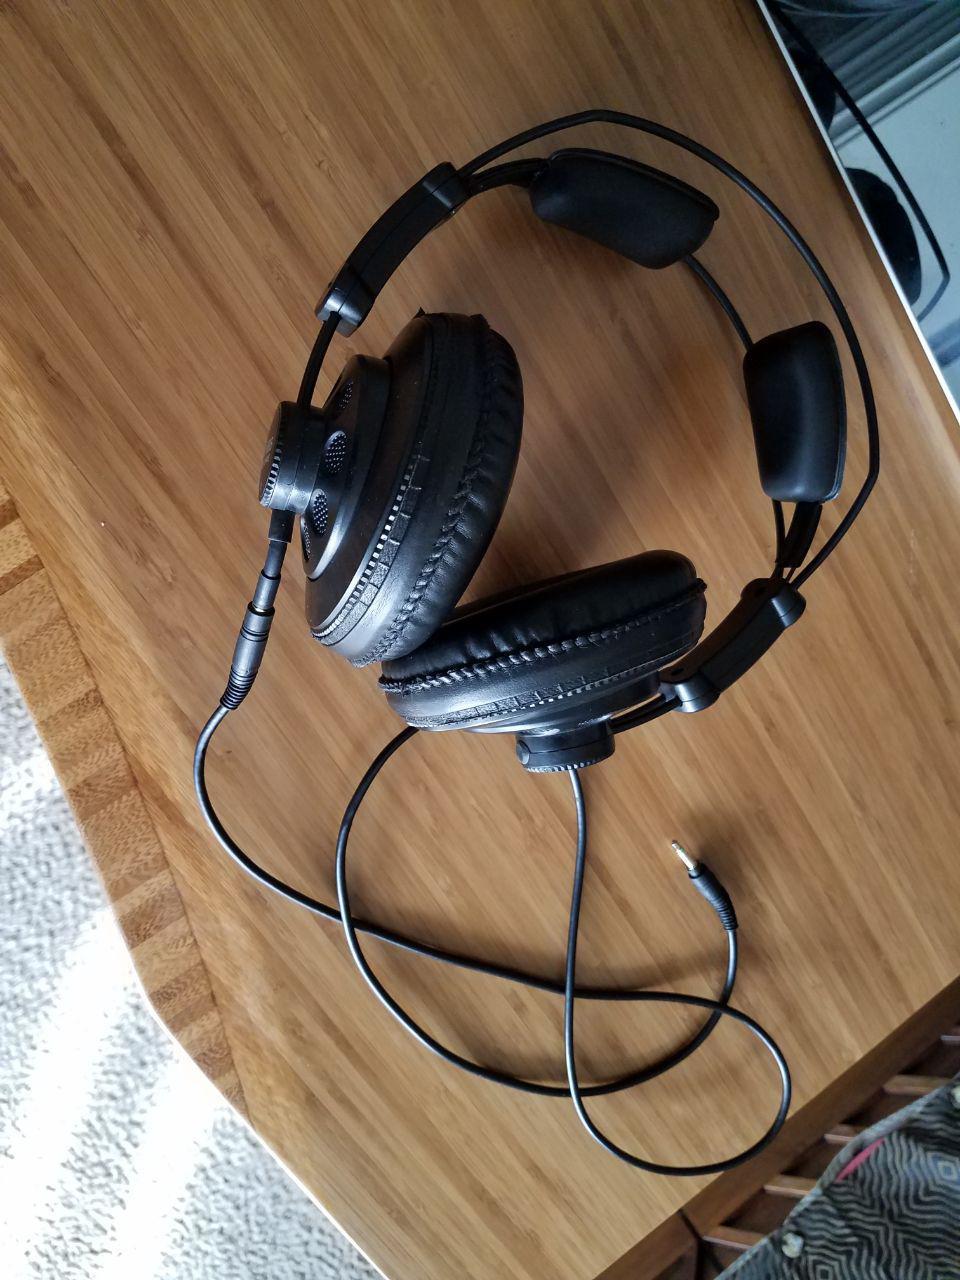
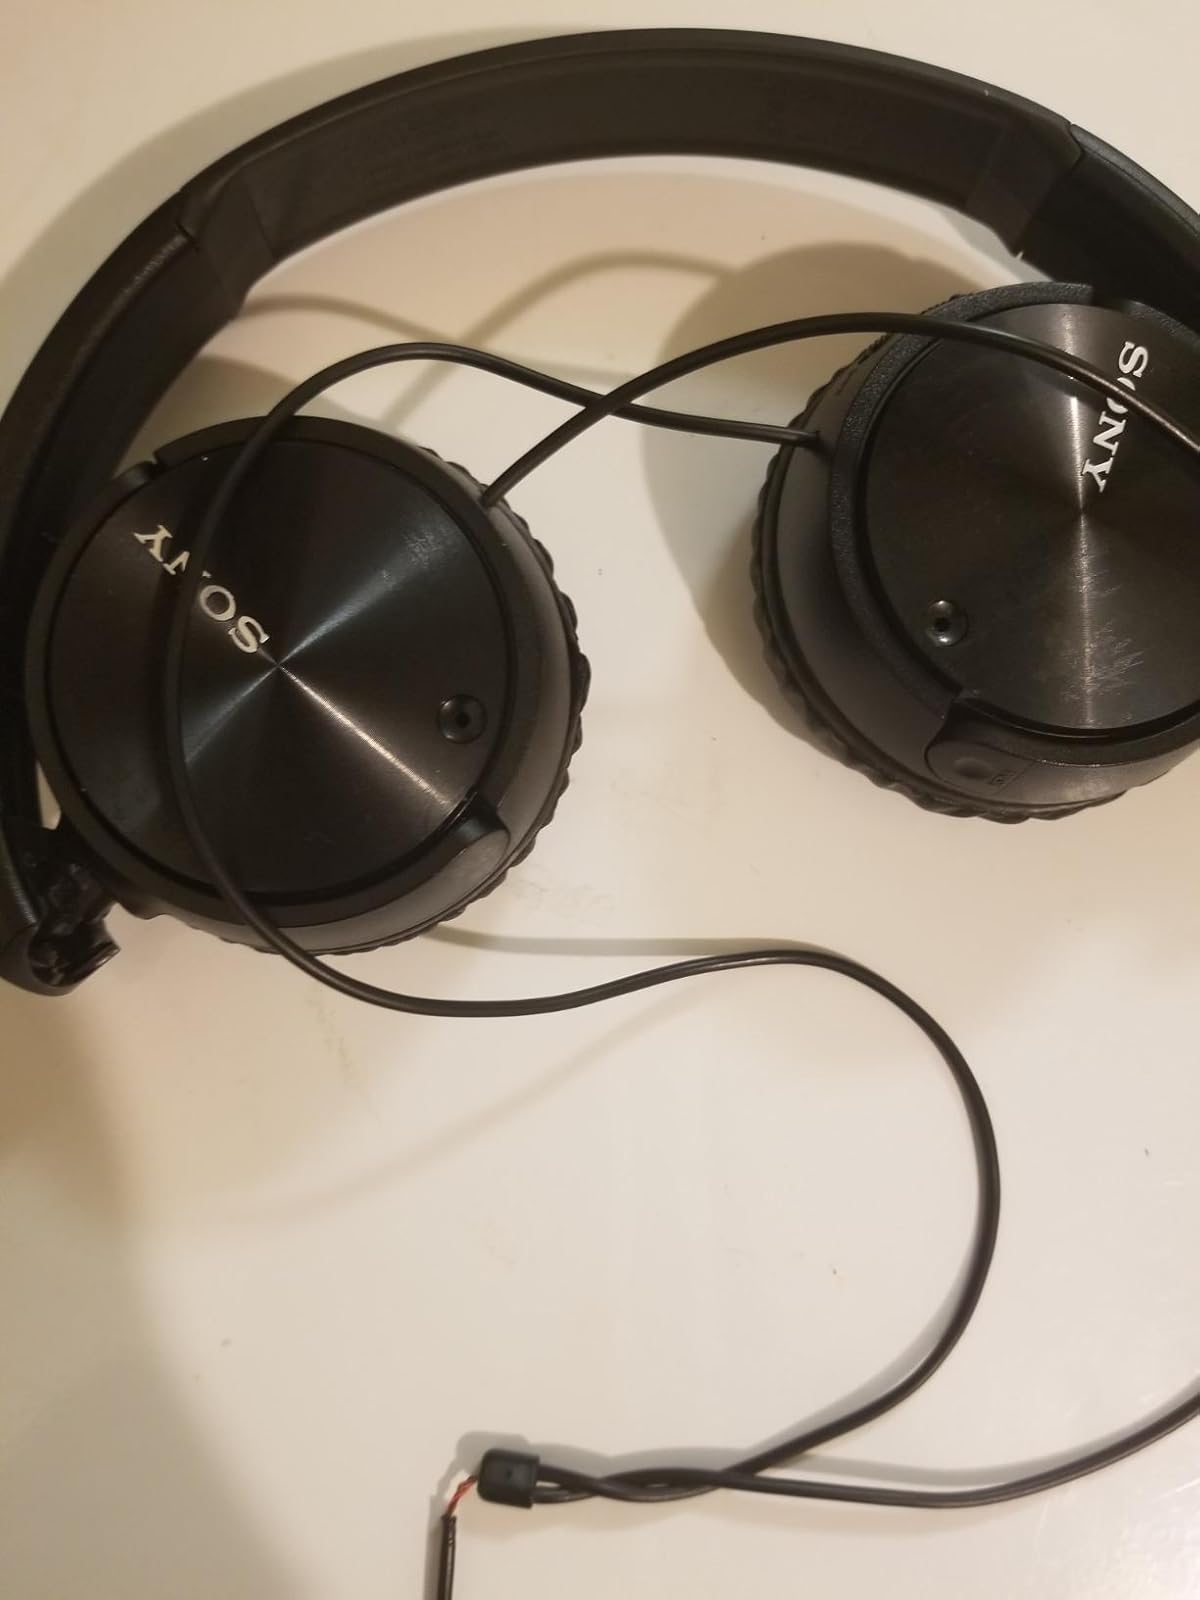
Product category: headphones
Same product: no